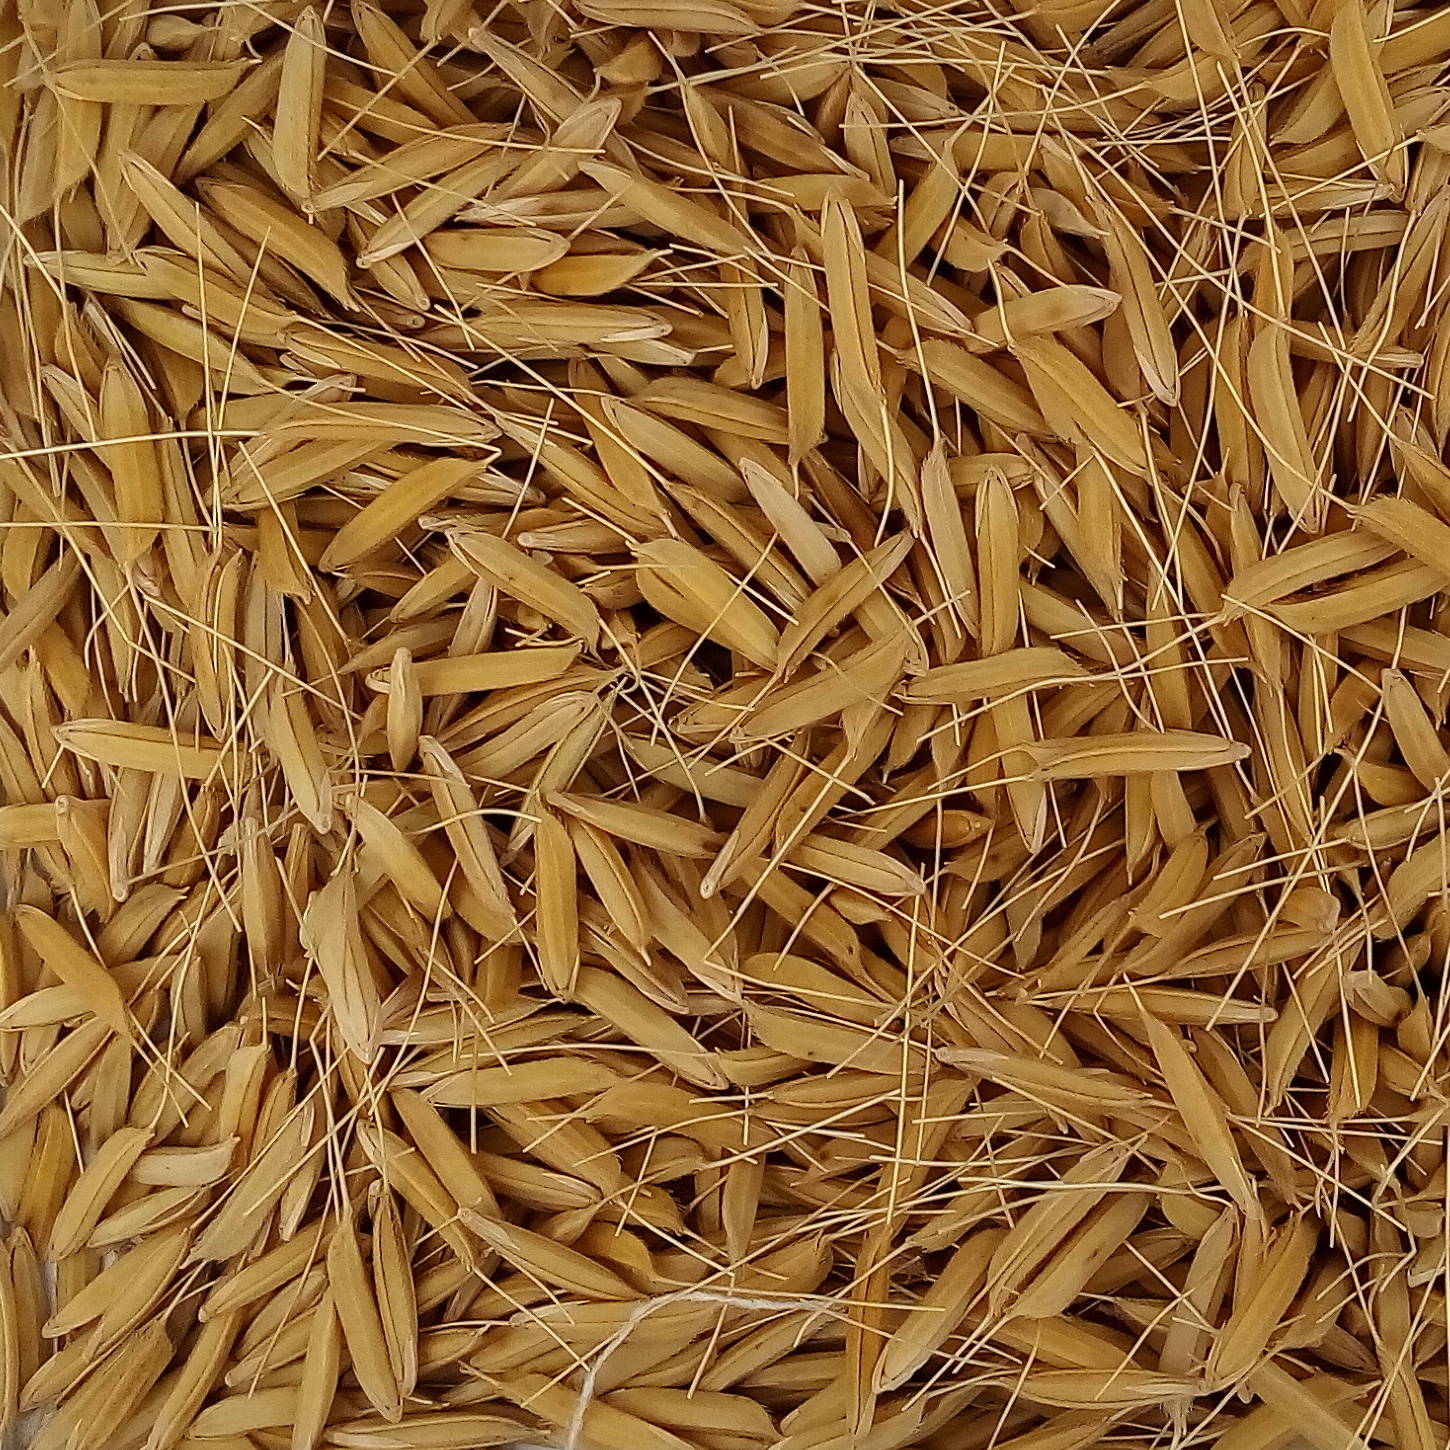
Rice seed variety: 1637